The Lure (1914 film)

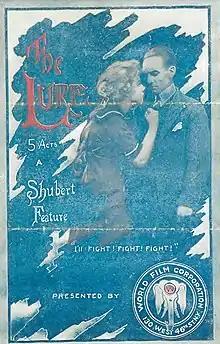

The Lure is a 1914 American silent drama film directed by Alice Guy Blaché starring James O'Neill, Fraunie Fraunholz, Kirah Markham, and Claire Whitney. "The Lure" was an adaptation of a controversial play by George Scarborough that gives a sympathetic depiction of social pressures leading women into prostitution.